Adventures in Zambezia

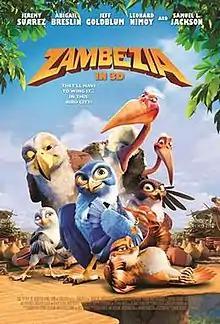
South African theatrical release film poster

Adventures in Zambezia, or simply Zambezia, is a 2012 South African animated adventure comedy film directed by Wayne Thornley, written by Andrew Cook, Raffaella Delle Donne, and Anthony Silverston, and stars the voices of Jeremy Suarez, Abigail Breslin, Jeff Goldblum, Leonard Nimoy, and Samuel L. Jackson, with Jim Cummings, Richard E. Grant, Jenifer Lewis, Jamal Mixon, and David Shaughnessy in supporting roles. In the film, Kai, a peregrine falcon journeys to the titular city which is in a colossal Baobab tree on the edge of Victoria Falls. "Adventures in Zambezia" is the first film produced by Triggerfish Animation Studios and distributed by Cinema Management Group and Sony Pictures in English territories.